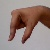
The image shows a hand gesture representing the letter 'Q' in Indian Sign Language.